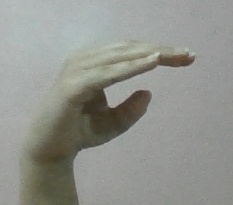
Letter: jeem